Jeu-parti

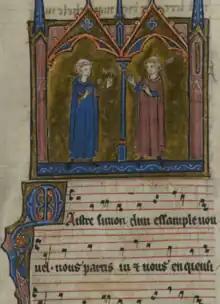
A "jeu-parti" with music and an illustration in the 13th-century Chansonnier d'Arras

The jeu-parti (plural "jeux-partis", also known as "parture") is a genre of French lyric poetry composed between two "trouvères". It is a cognate of the Occitan partimen (also known as "partia" or "joc partit"). In the classic type, one poet poses a dilemma question in the opening stanza, his or her partner picks a side (the 'part') in the second stanza, which replicates the versification of the first and is sung to the same melody. Typically, the jeu-parti has six stanzas, with the two interlocutors alternating stanza by stanza. Many jeux-partis also have final partial stanzas in which one or both of the interlocutors appoint judges and call for judgement. The outcome, however, is virtually never given within the jeu-parti itself and would have been the subject of audience discussion after the jeu-parti's performance. The form was particularly associated with the Puy d'Arras. Over 200 examples survive, of which around 180 are in the classic form.